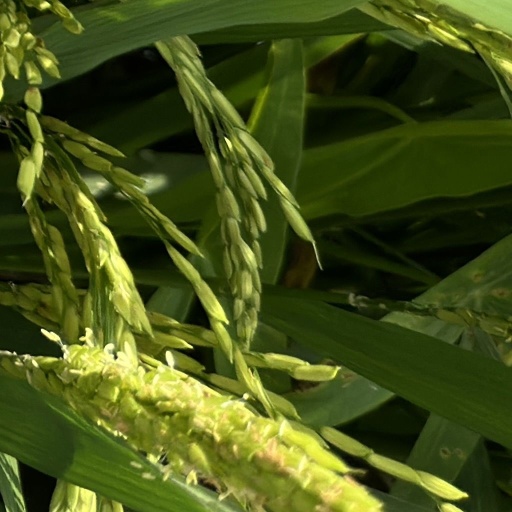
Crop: rice